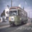
Label: streetcar